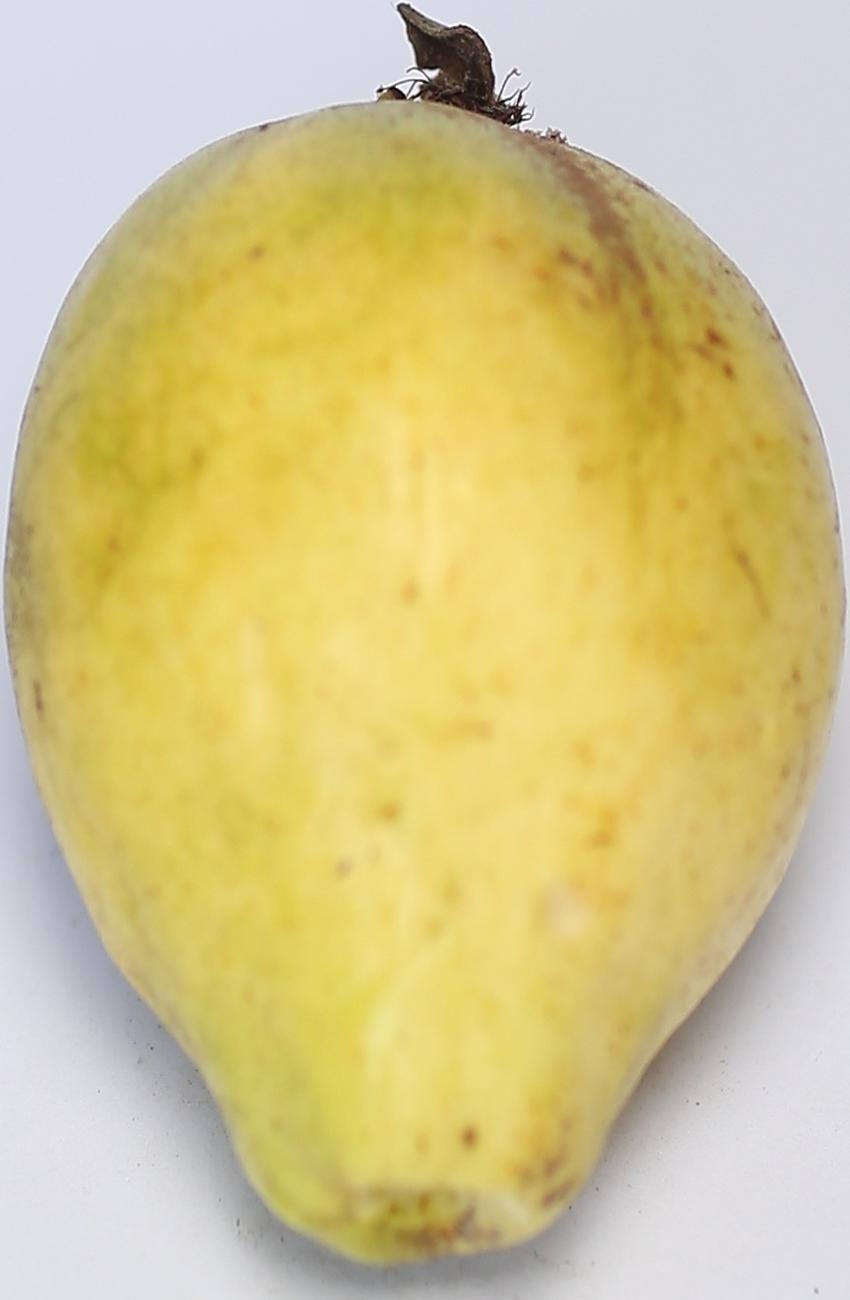
Maturity: ripe
Variety: thadhrami